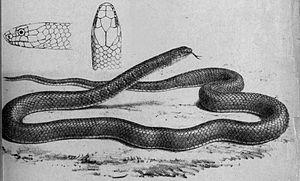
Liopeltis rappi
Liopeltis est un genre de serpents de la famille des Colubridae.
Liopeltis rappi est une espèce de serpent de la famille des Colubridae.